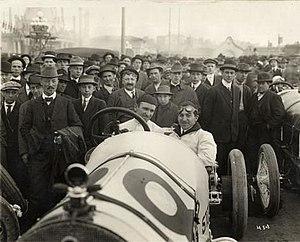
Earl Cooper, né le 2 décembre 1886 à Broken Bow et décédé le 22 octobre 1965 à Atwater, était un pilote automobile américain.